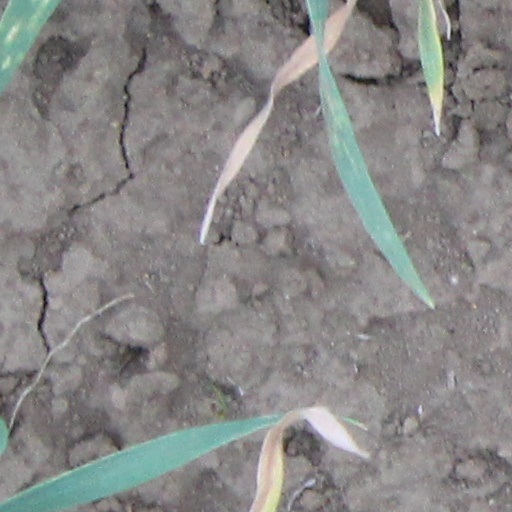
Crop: wheat